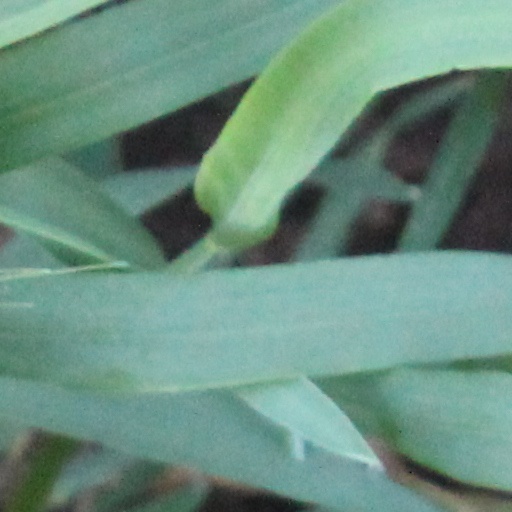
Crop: wheat